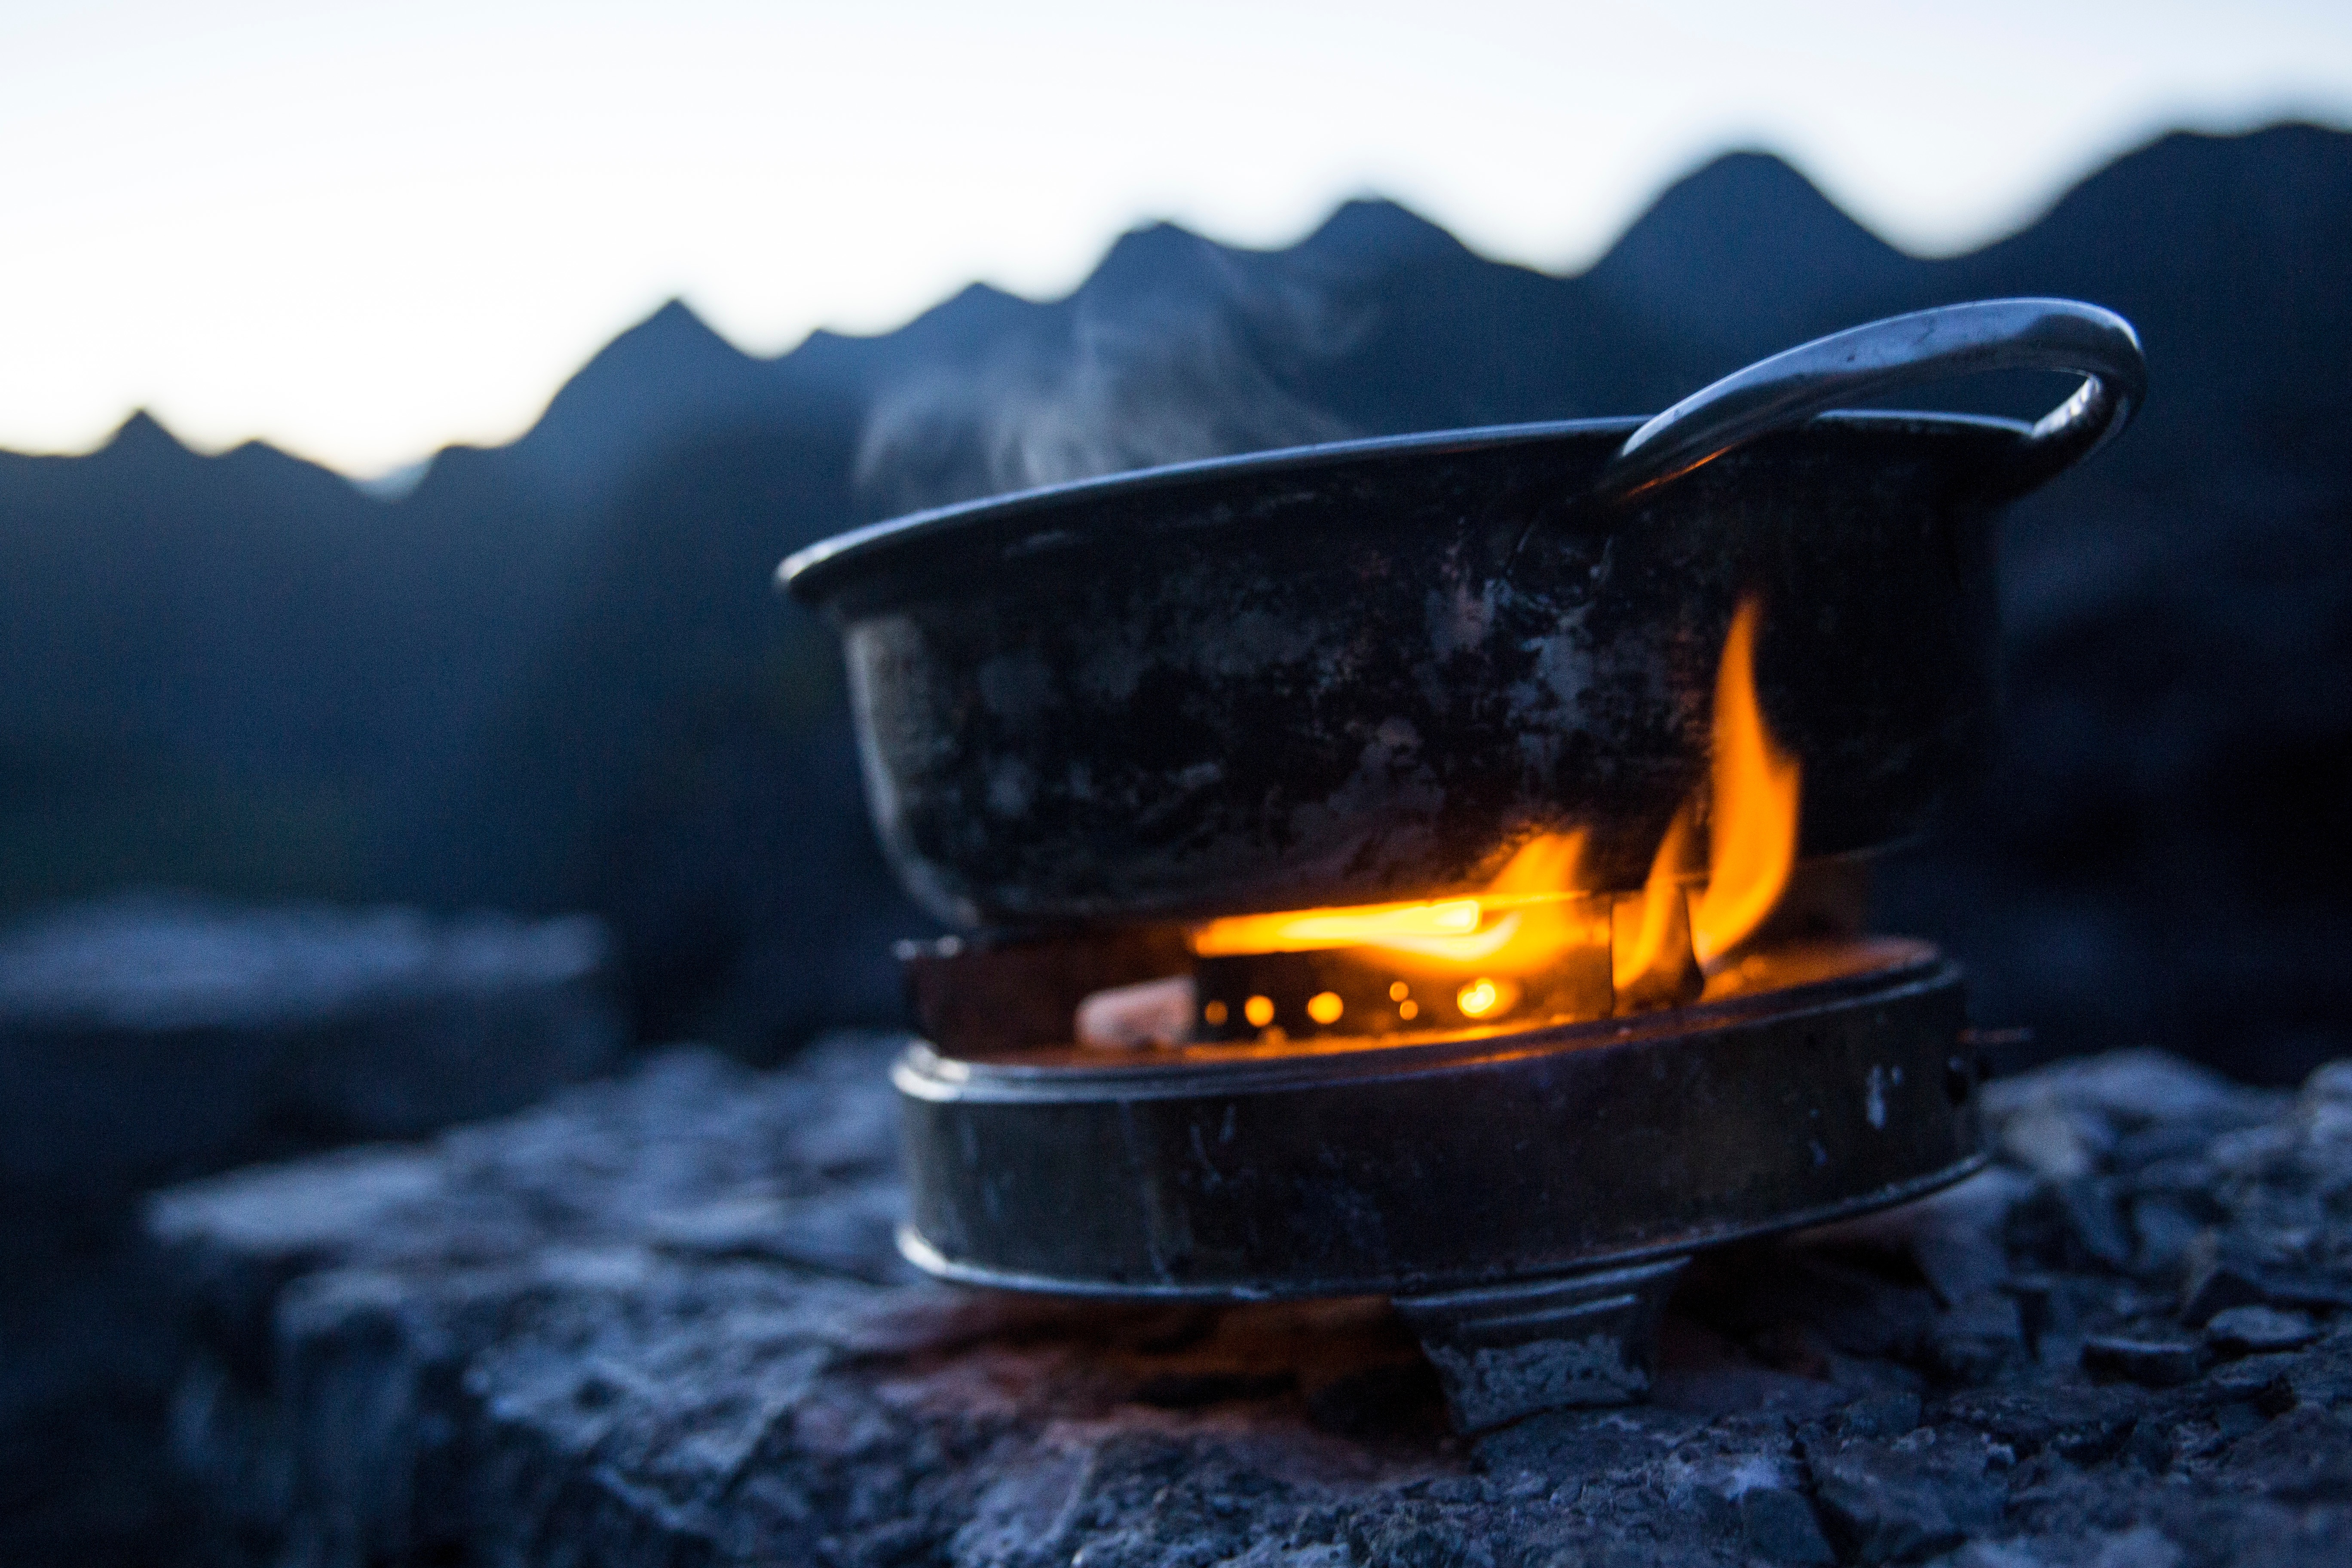
flame, fire